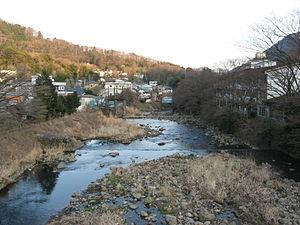
Hakone est un bourg du Japon, situé dans la préfecture de Kanagawa, dans le district d'Ashigarashimo.
Le fleuve Haya est un cours d'eau de la préfecture de Kanagawa au Japon.